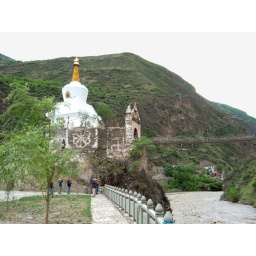
Chain bridge across a river near Xiaojin, W Sichuan, with a Tibetan Buddhist chorten above. May 2007